Antonia Romeo

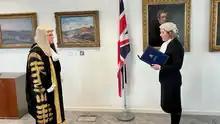
Antonia Romeo taking oath as Clerk of the Crown in Chancery.

In her role as Clerk of the Crown in Chancery, Romeo was responsible for the official record of the Coronation of Their Majesties King Charles III and Queen Camilla as it occurred at Westminster Abbey on 6th May 2023. Romeo authored Charles III's Coronation Roll and presented the Roll and its digital version to their Majesties, The King and Queen at Buckingham Palace in May 2024.